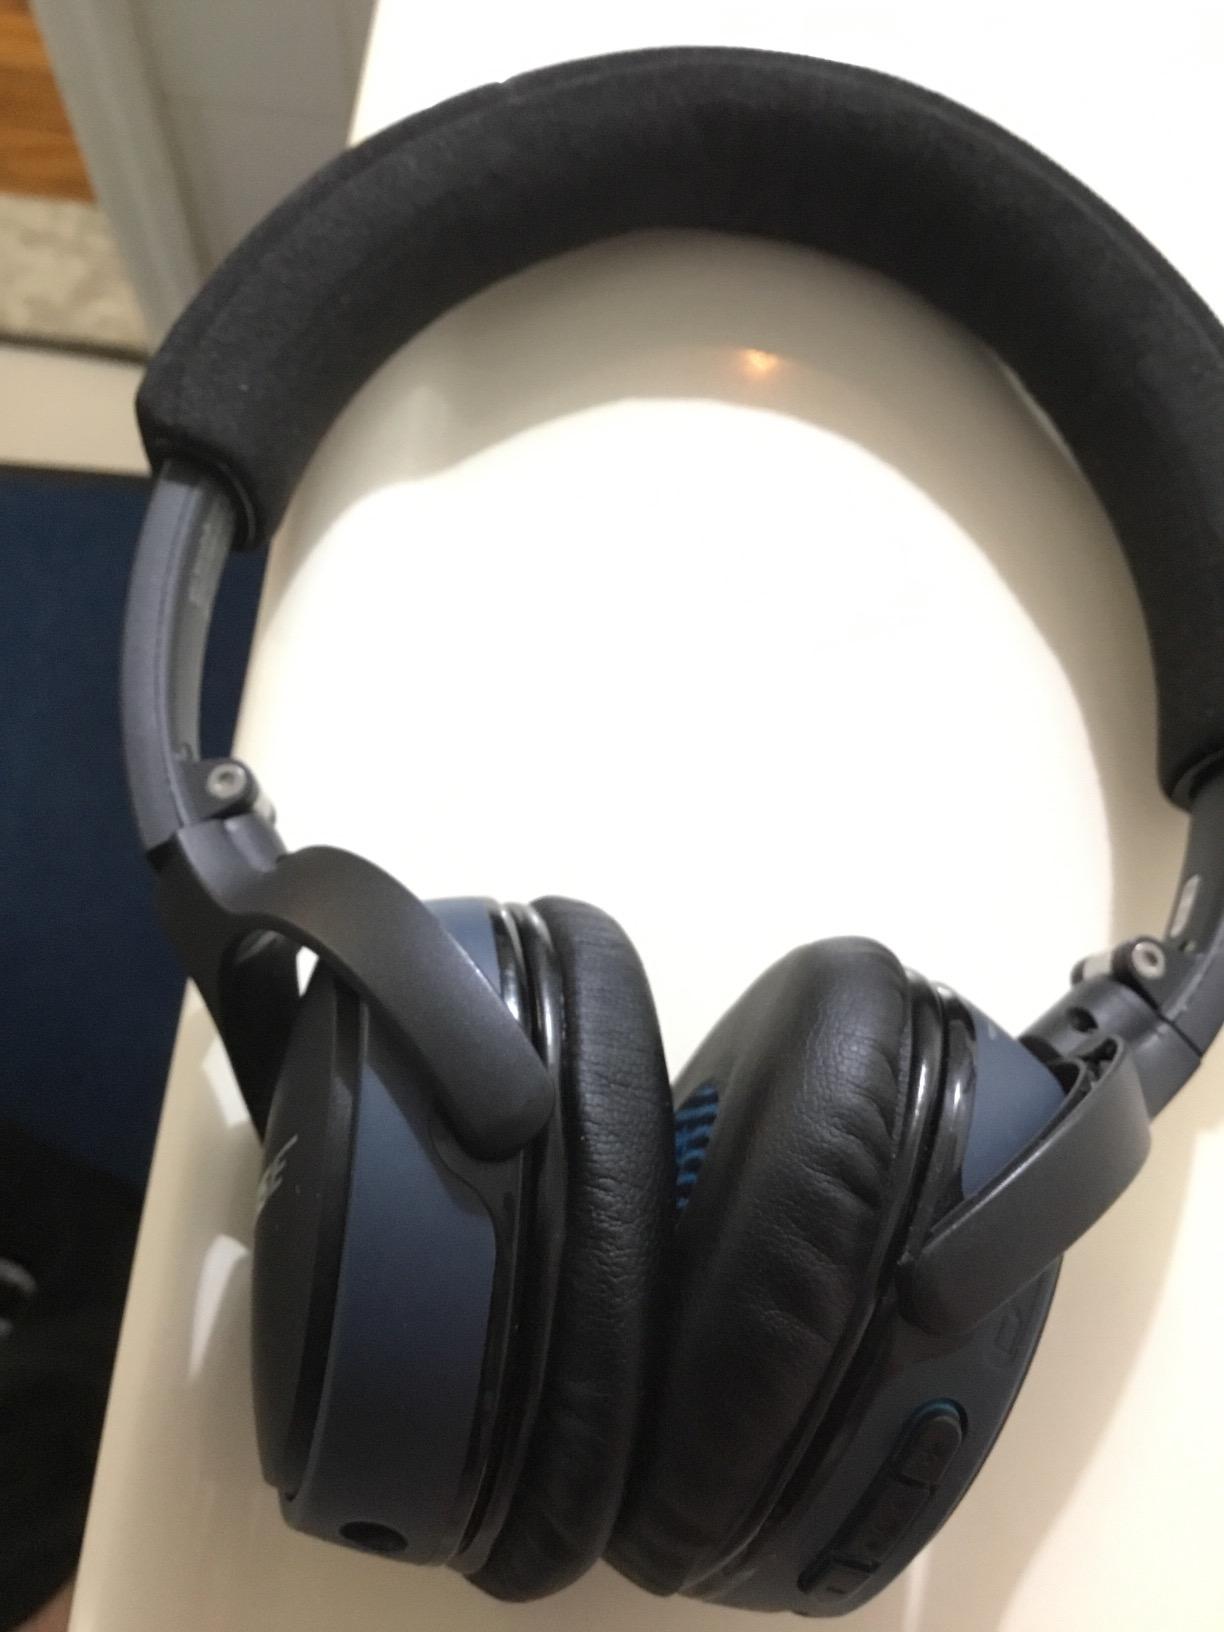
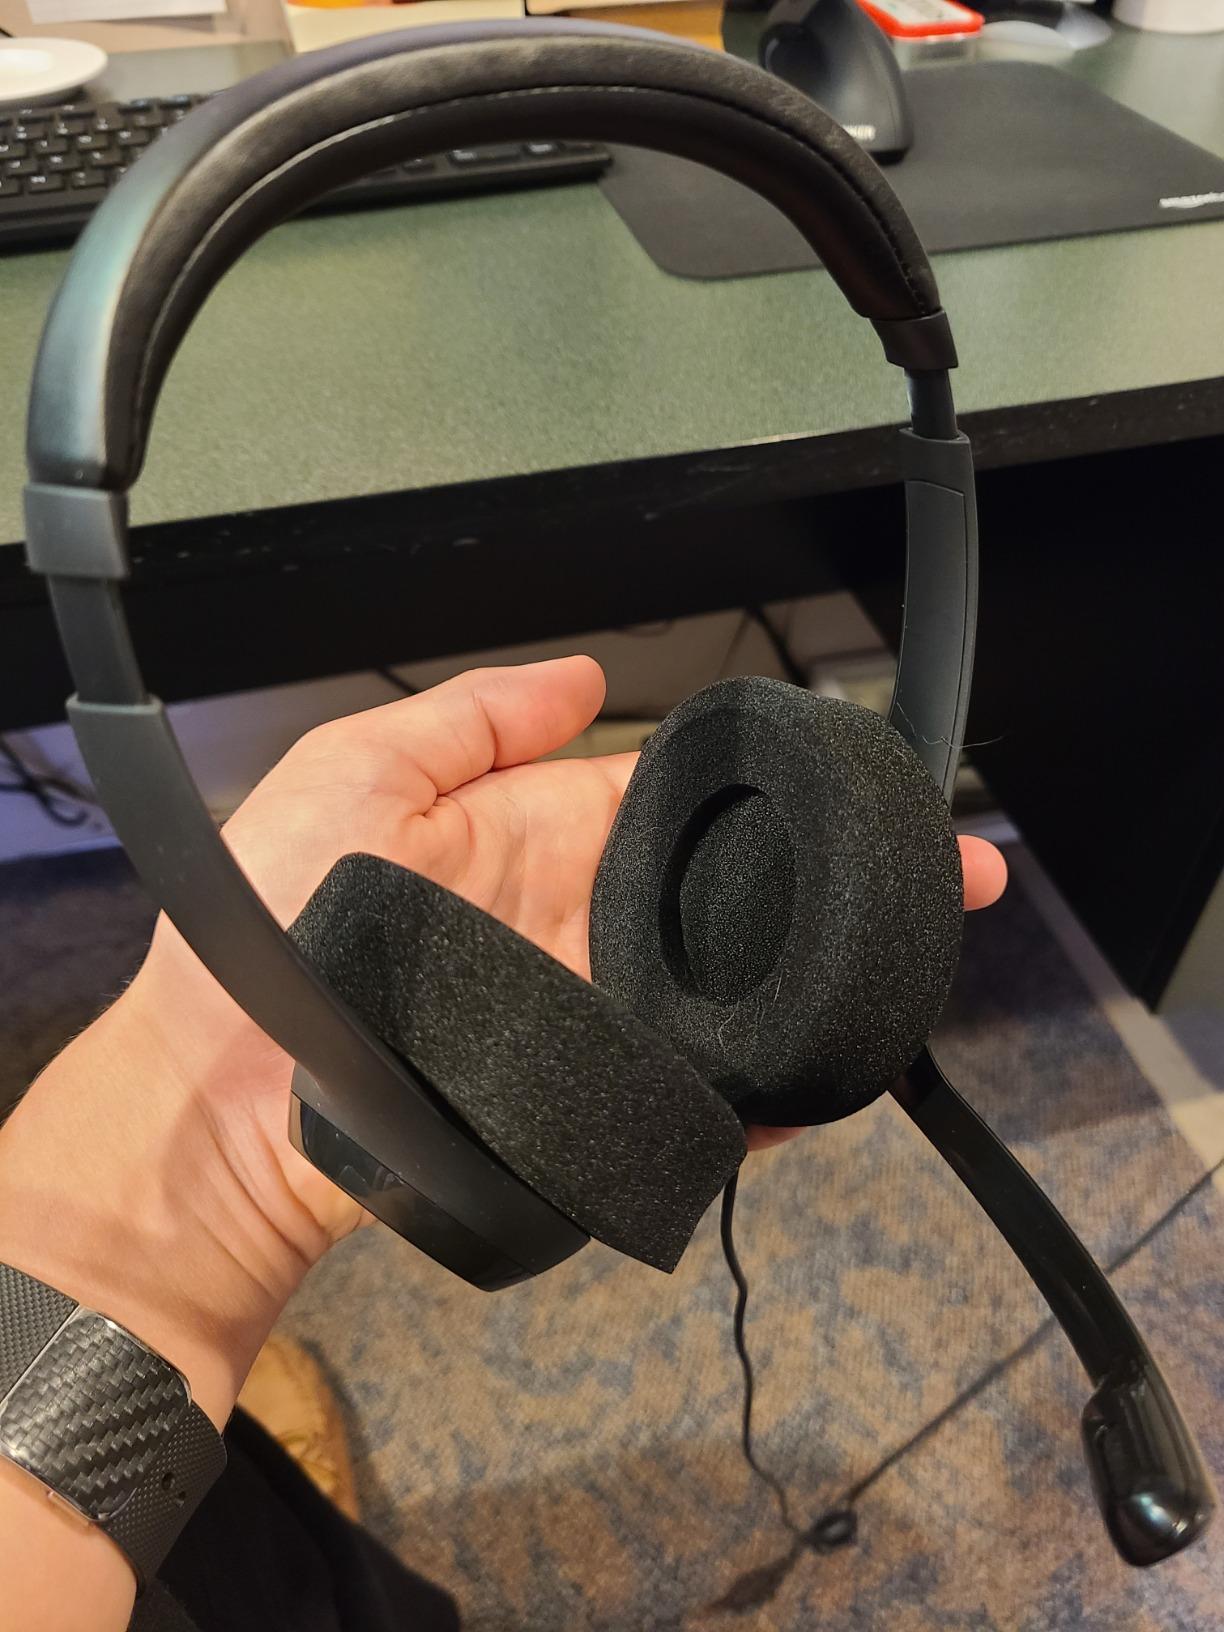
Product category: headphones
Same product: no